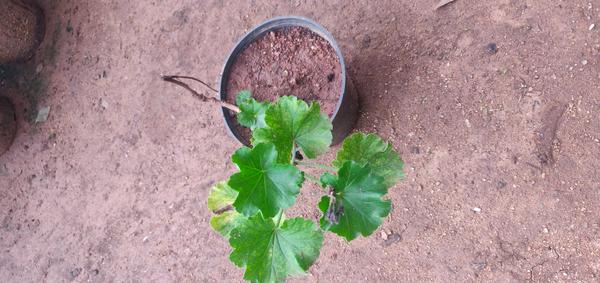
Plant: Geranium